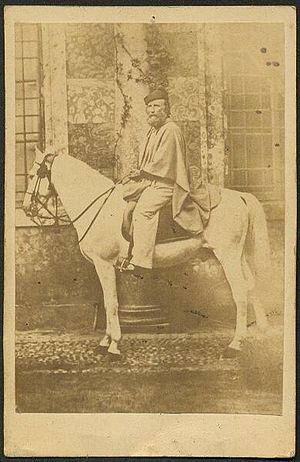
Alessandro Duroni est un photographe italien.